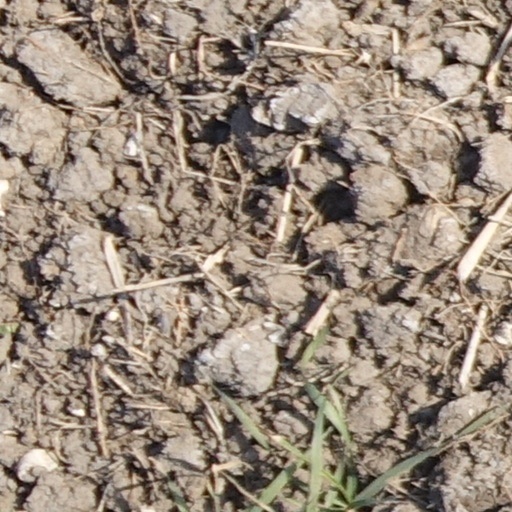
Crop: wheat